Jenny of the Prairie

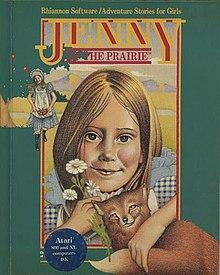

Jenny of the Prairie is a video game developed by Rhiannon Software for the Apple II in 1983 and later published by Addison-Wesley for the Commodore 64 and DOS. It was one of the first games featuring a female character as the protagonist. It was the first personal computer gaming programs specifically targeted for young girls.